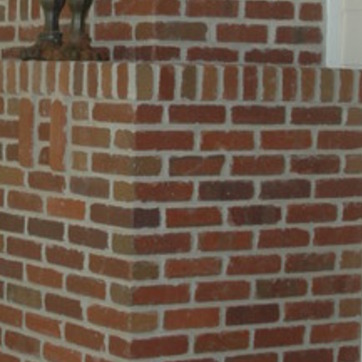
Material: brick